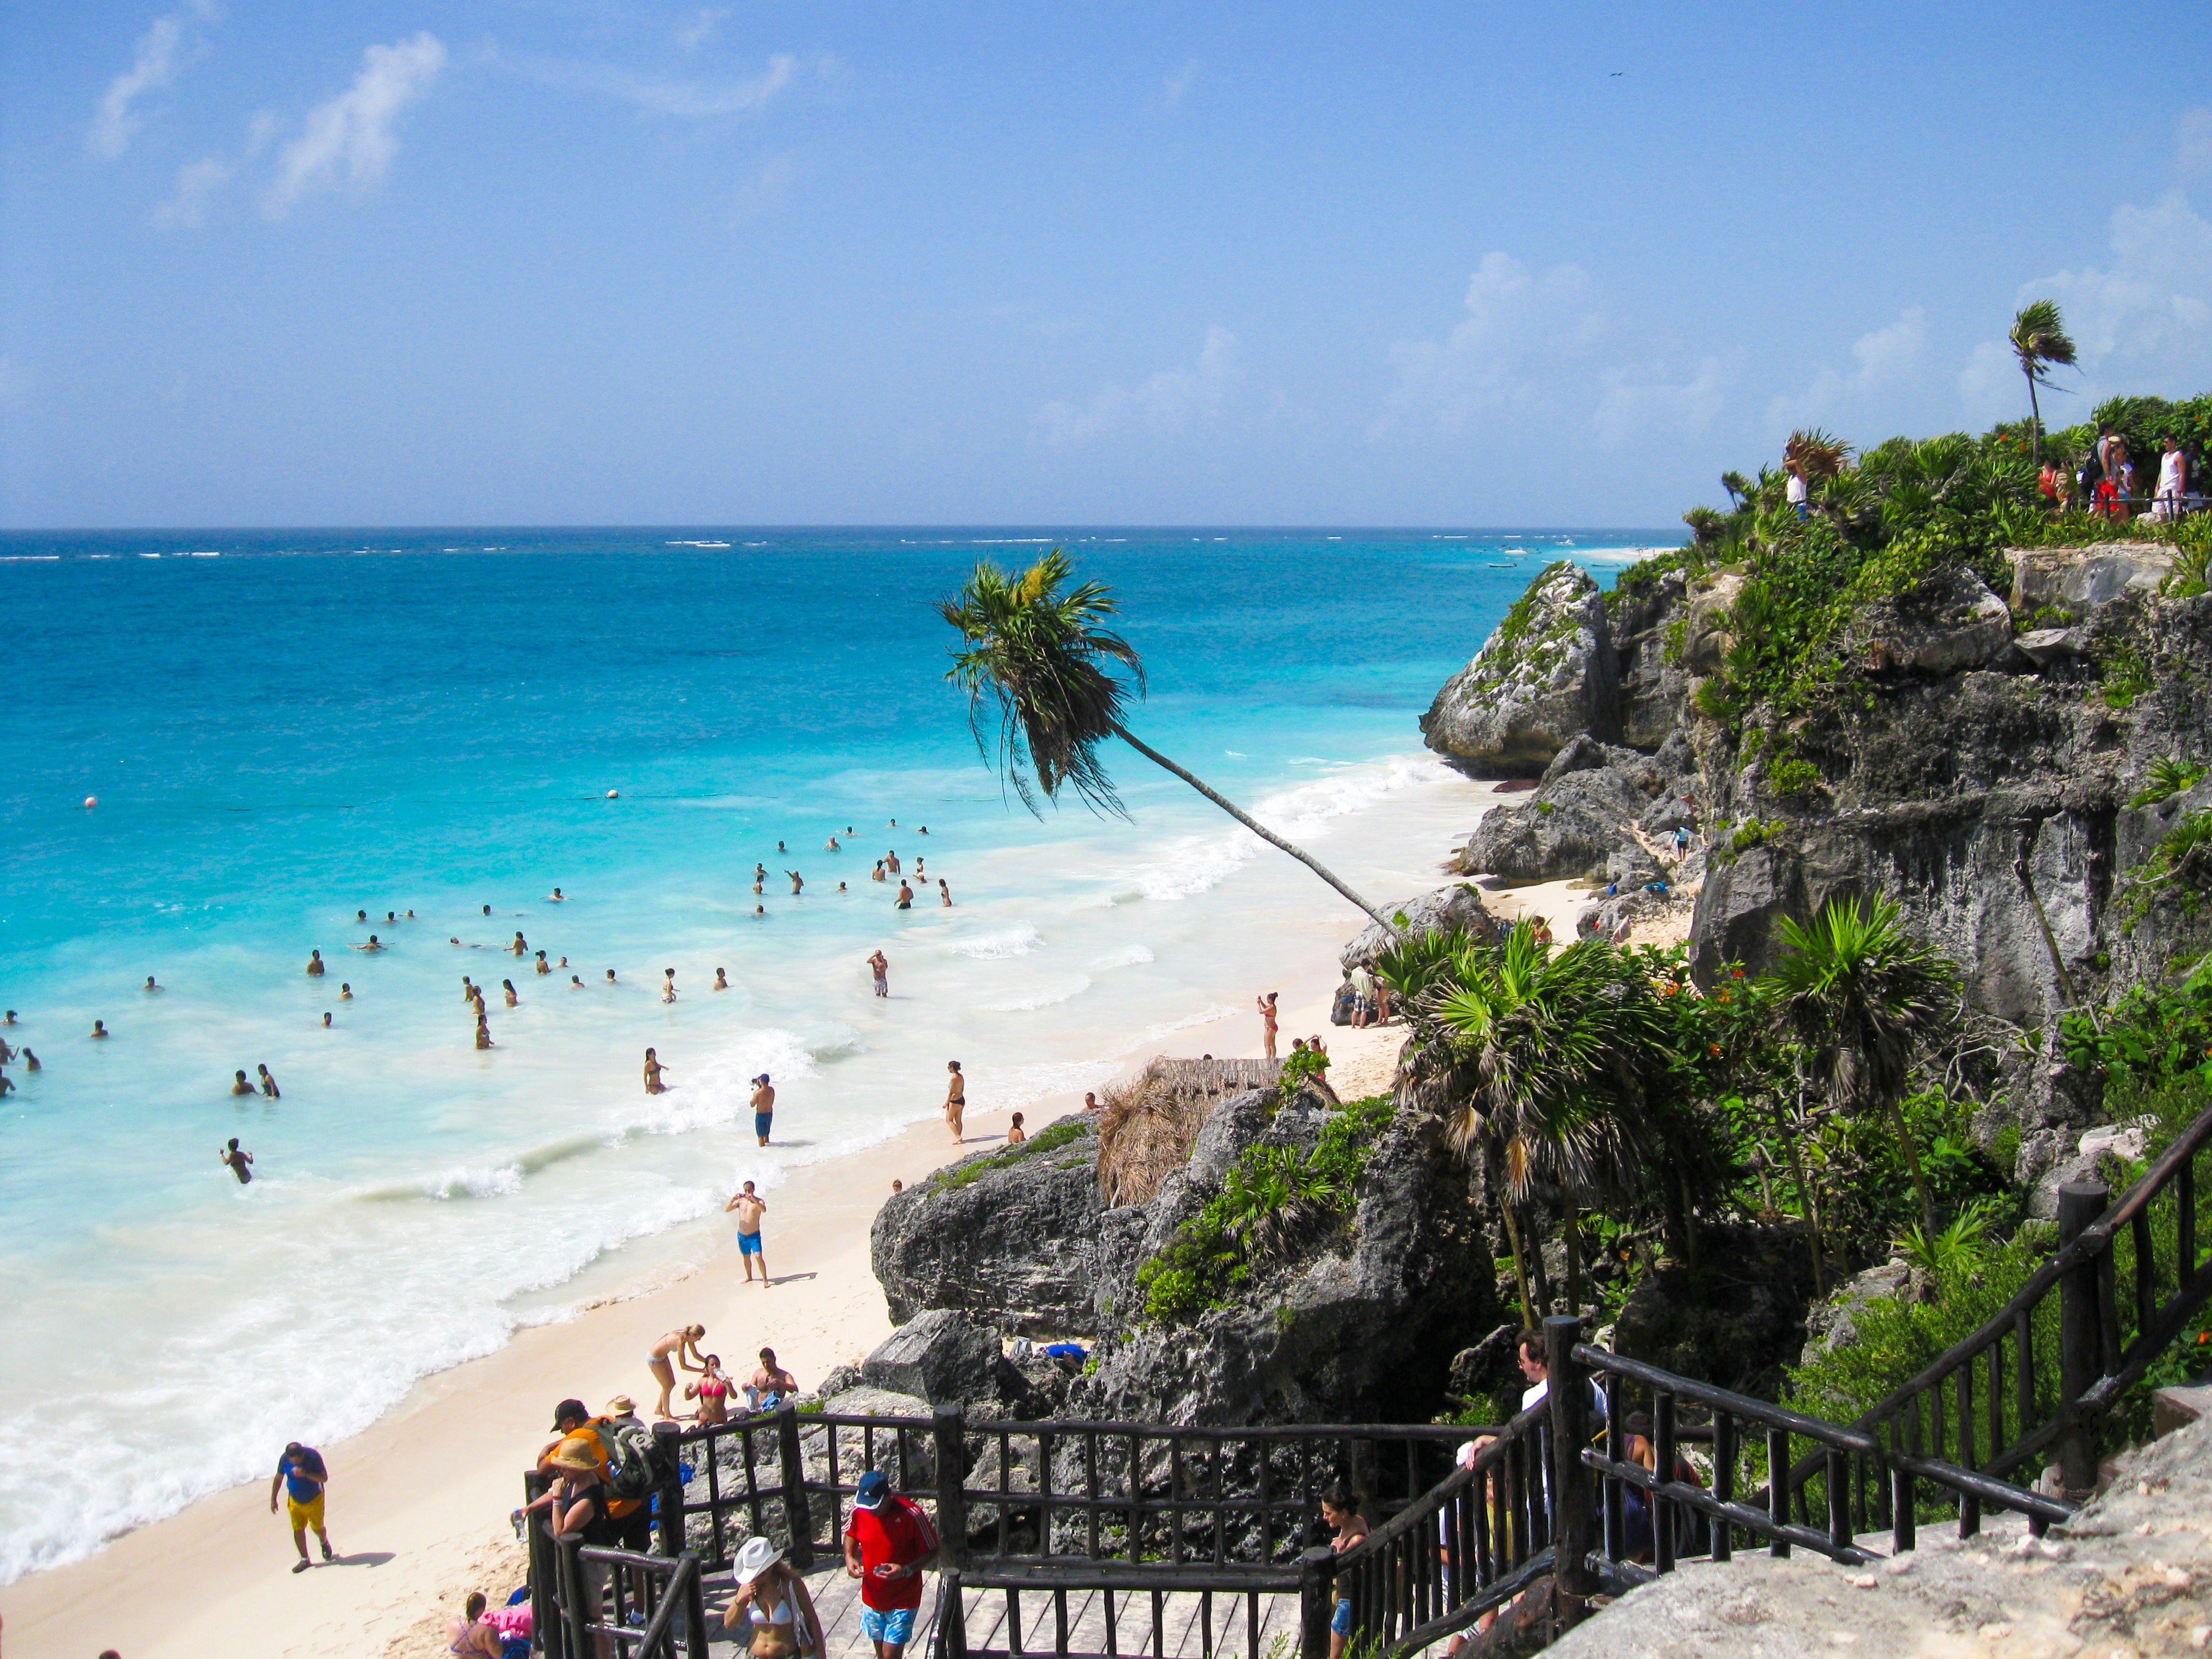
beach, sea, coast, ocean, shore, vacation, bay, tourism, body of water, resort, caribbean, tropics, cape